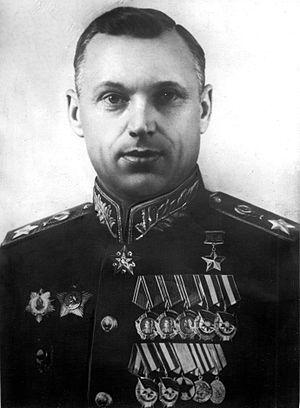
Constantin Rokossovski, né le 21 décembre 1896 à Varsovie ou à Velikié Louki et mort le 3 août 1968, est un officier supérieur soviétique.